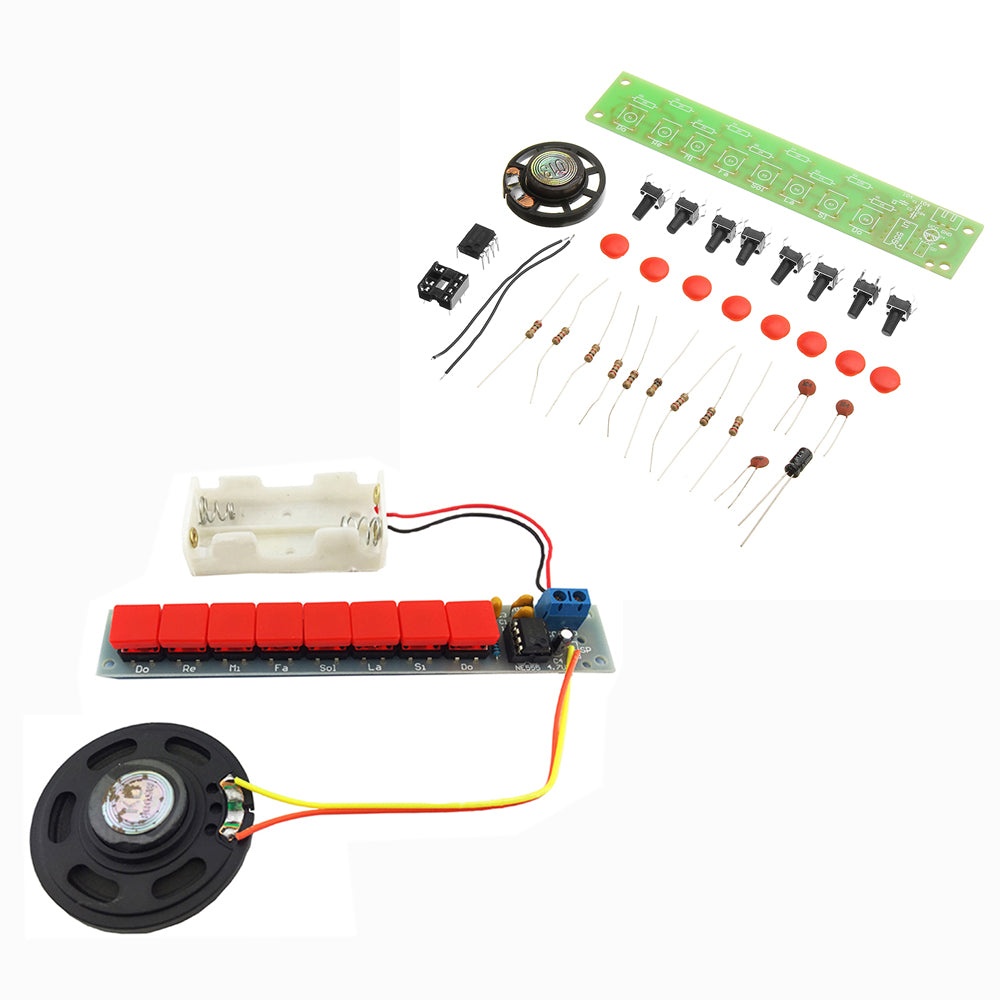
10 stks dhz ne555 elektronische component onderdelen kit elektrische piano orgel module kit
Omschrijving: Het is eenvoudig en praktisch, en het stroomverbruik is klein en het circuit wordt aangedreven door een geïntegreerd circuit. De delen zijn klein en de lijn is eenvoudig en duidelijk. Tijdens het debuggen zal het begrip van het principe van het circuit worden verdiept. Voedingsspanning: DC3-12V PCB-afmeting: 13,5 x 2,2 cm Pakket inbegrepen: 10 x DIY NE555 Set met elektronische onderdelen
Brand: 123Materialen.com
Category: Electronics > Circuit Boards & Components > Circuit Prototyping